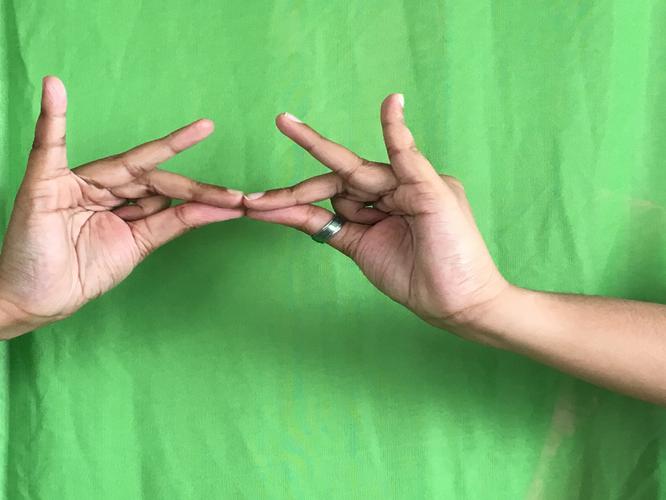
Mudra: Sakata
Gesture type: double_hand